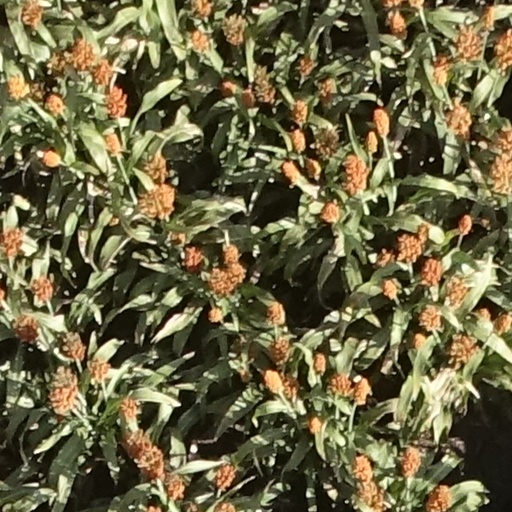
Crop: sorghum